Rock bush quail

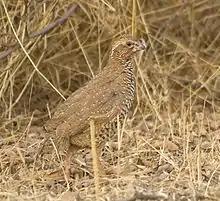
Male at Rajkot

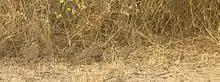
Flock at Rajkot

The rock bush quail is native to the western half of India and is believed to be a non-migratory species. It occurs in arid areas with scrubby grassland and thorny bushes and is seldom found above about .